Washington Square West, Philadelphia

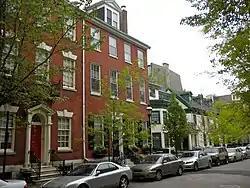
Clinton Street in Washington Square West, Philadelphia

Washington Square West is a neighborhood in Center City, Philadelphia, Pennsylvania, United States. The neighborhood roughly corresponds to the area between 7th and Broad Streets and between Chestnut and South Streets, bordering on the Independence Mall tourist area directly northeast, Market East to the north, Old City and Society Hill to the East, Bella Vista directly south, Hawthorne to the southwest, and mid-town Philadelphia and Rittenhouse Square to the west. The area takes its name from Washington Square, a historic urban park in the northeastern corner of the neighborhood. In addition to being a desirable residential community, it is considered a hip, trendy neighborhood that offers a diverse array of shops, restaurants, and coffee houses. Washington Square West contains many gay-friendly establishments, especially in the gay village area of the neighborhood commonly known as the Gayborhood, which hosts annual events celebrating LGBT culture in Philadelphia, including OutFest.